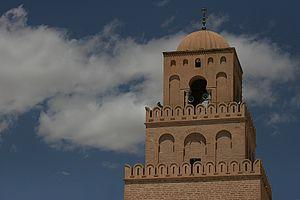
Une lanterne est une construction polygonale, à claire-voie, qui, parce qu'au sommet de l'édifice, en constitue un éclairage. On parle dans le cas d'une petite lanterne de « lanternon » ou de « lanterneau ». Le lanternon est une structure de plan carré ou rectangulaire, percée de fenêtres, de forme plutôt élancée, tandis que le lanterneau est d'une forme basse formant la partie supérieure d'un comble et qui assure l'éclairage ou l'aération.
Un parapet, est un mur à hauteur d'appui en bordure d'un toit ou d'un pont qui sert à éviter les chutes de personnes.